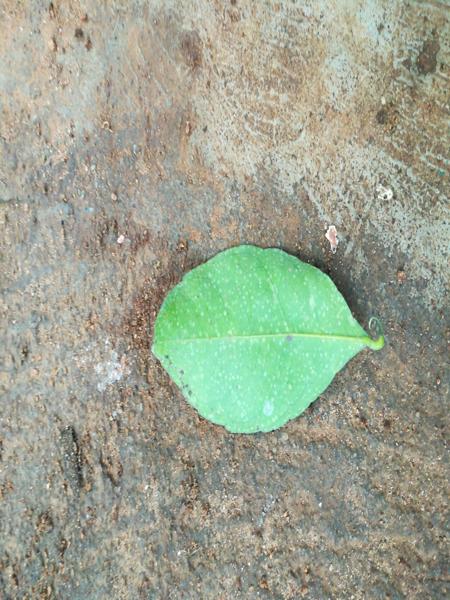
Plant: Citron lime (herelikai)